Security alarm

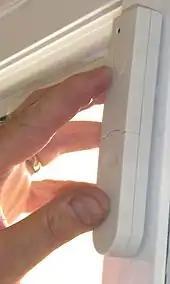
Installing a wireless magnetic contact breaker on a door

The trigger signal from sensors are transmitted to one or more control units either through wires or wireless means, such as radio, line carrier, and infrared.